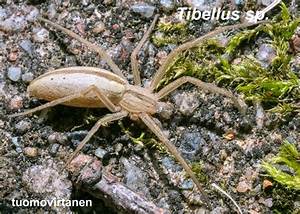
Label: spider